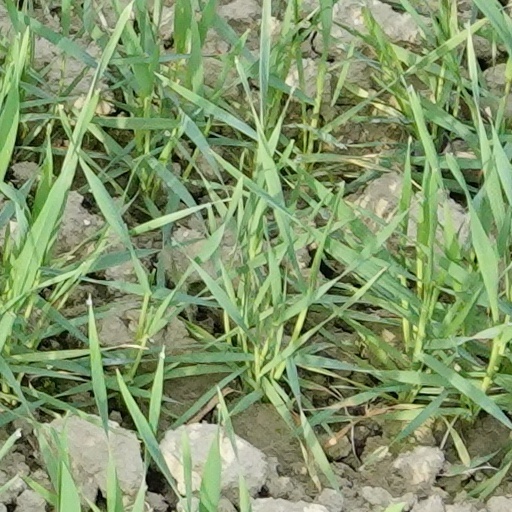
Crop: wheat